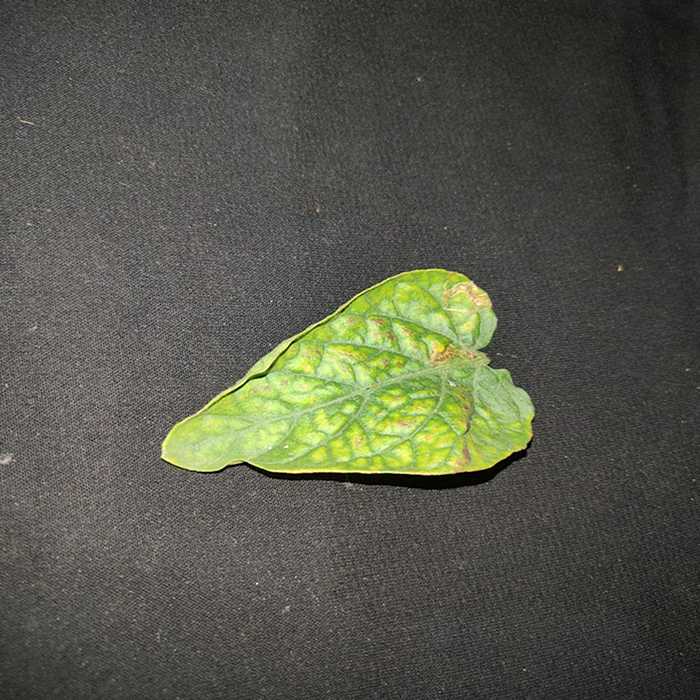
Plant: Tomato
Label: Tomato spotted wilt